Netherland Dwarf rabbit

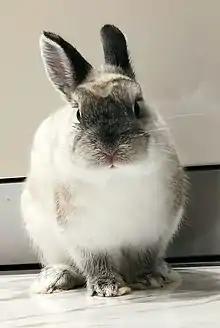
An adult Netherland Dwarf rabbit in Sable Point colour.

The Netherland Dwarf breed was first produced in the Netherlands in the early 20th century. Small Polish rabbits were bred with smaller wild rabbits; after several generations the resulting animal was a very small domestic rabbit available in a wide variety of colours and patterns. Netherland Dwarfs were first imported into the United Kingdom in 1948. In the 1960s and 1970s the United States imported its first Netherland Dwarf rabbits. The breed was accepted by the American Rabbit Breeders Association in 1969 using a modification of the British standard.